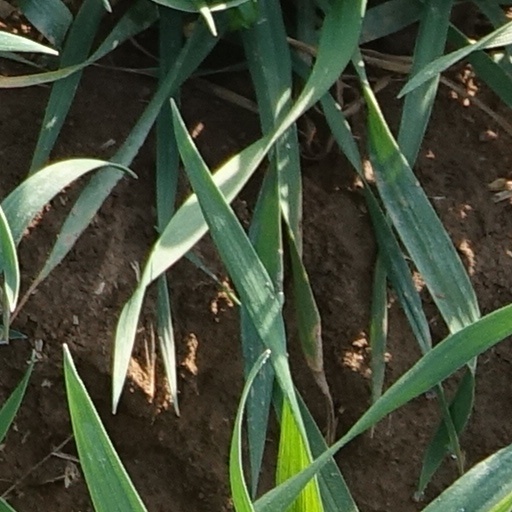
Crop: wheat